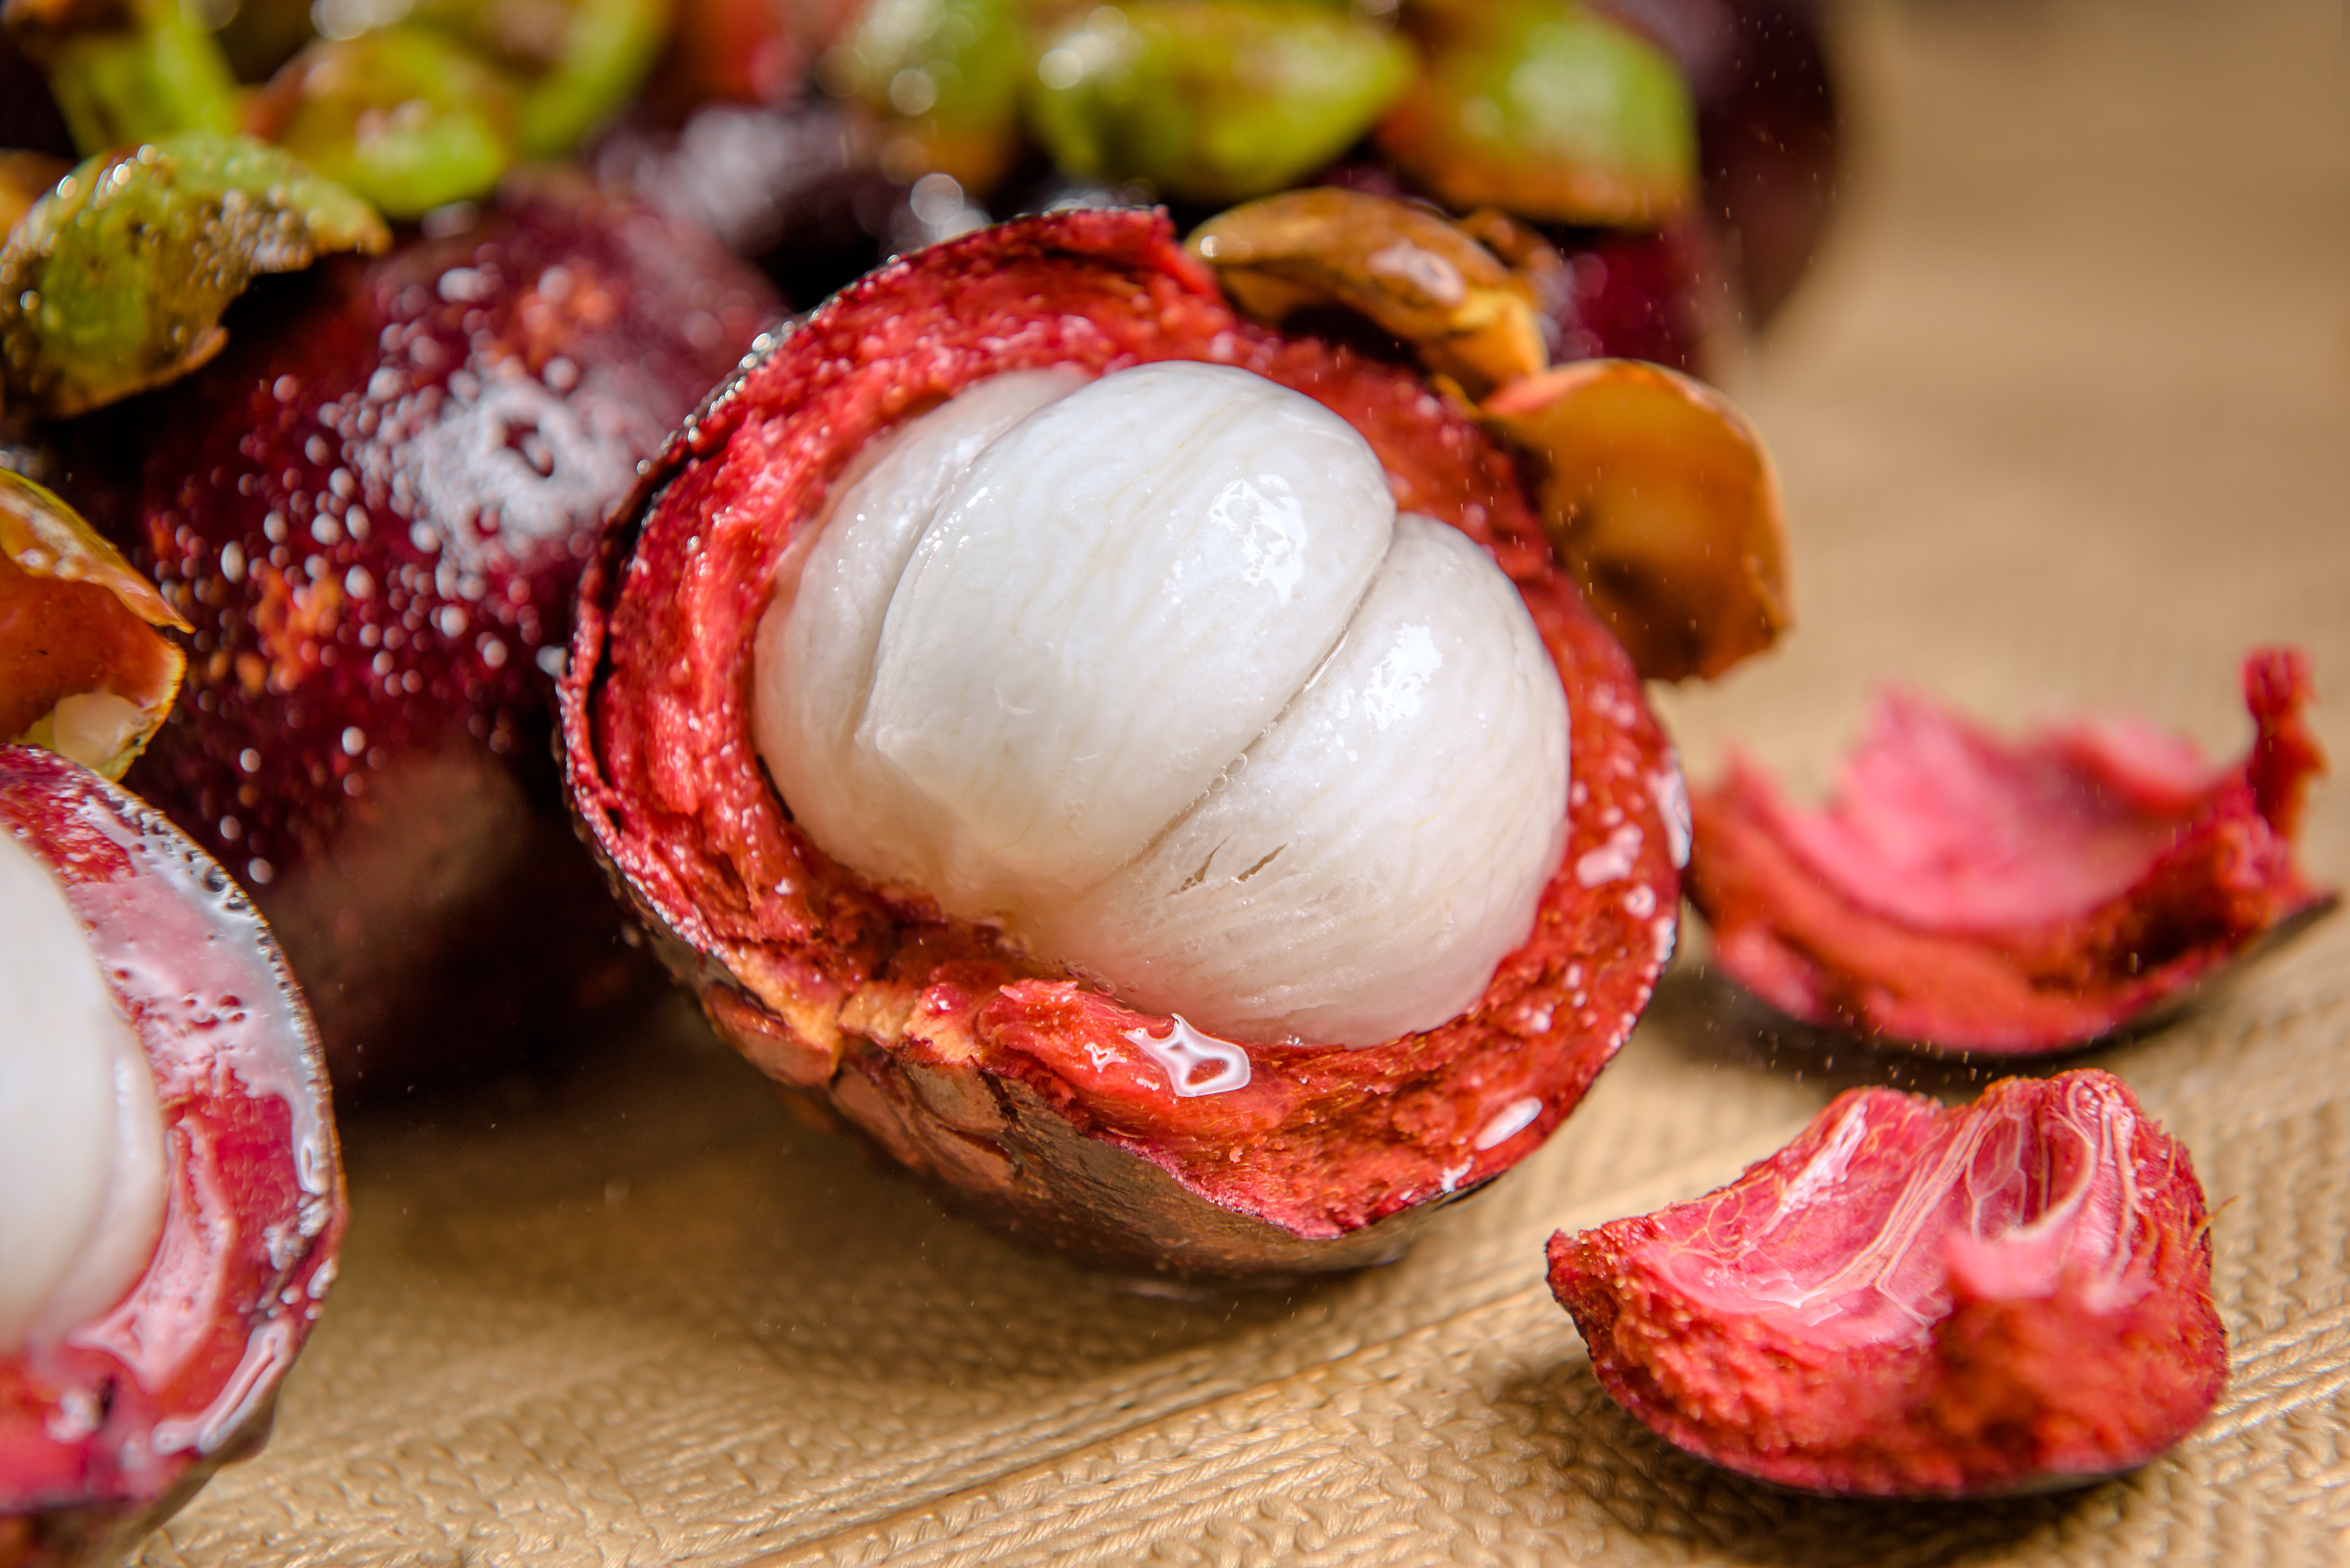
plant, fruit, food, produce, vegetable, strawberry, strawberries, flowering plant, mangosteen, land plant, purple mangosteen, fruit photo